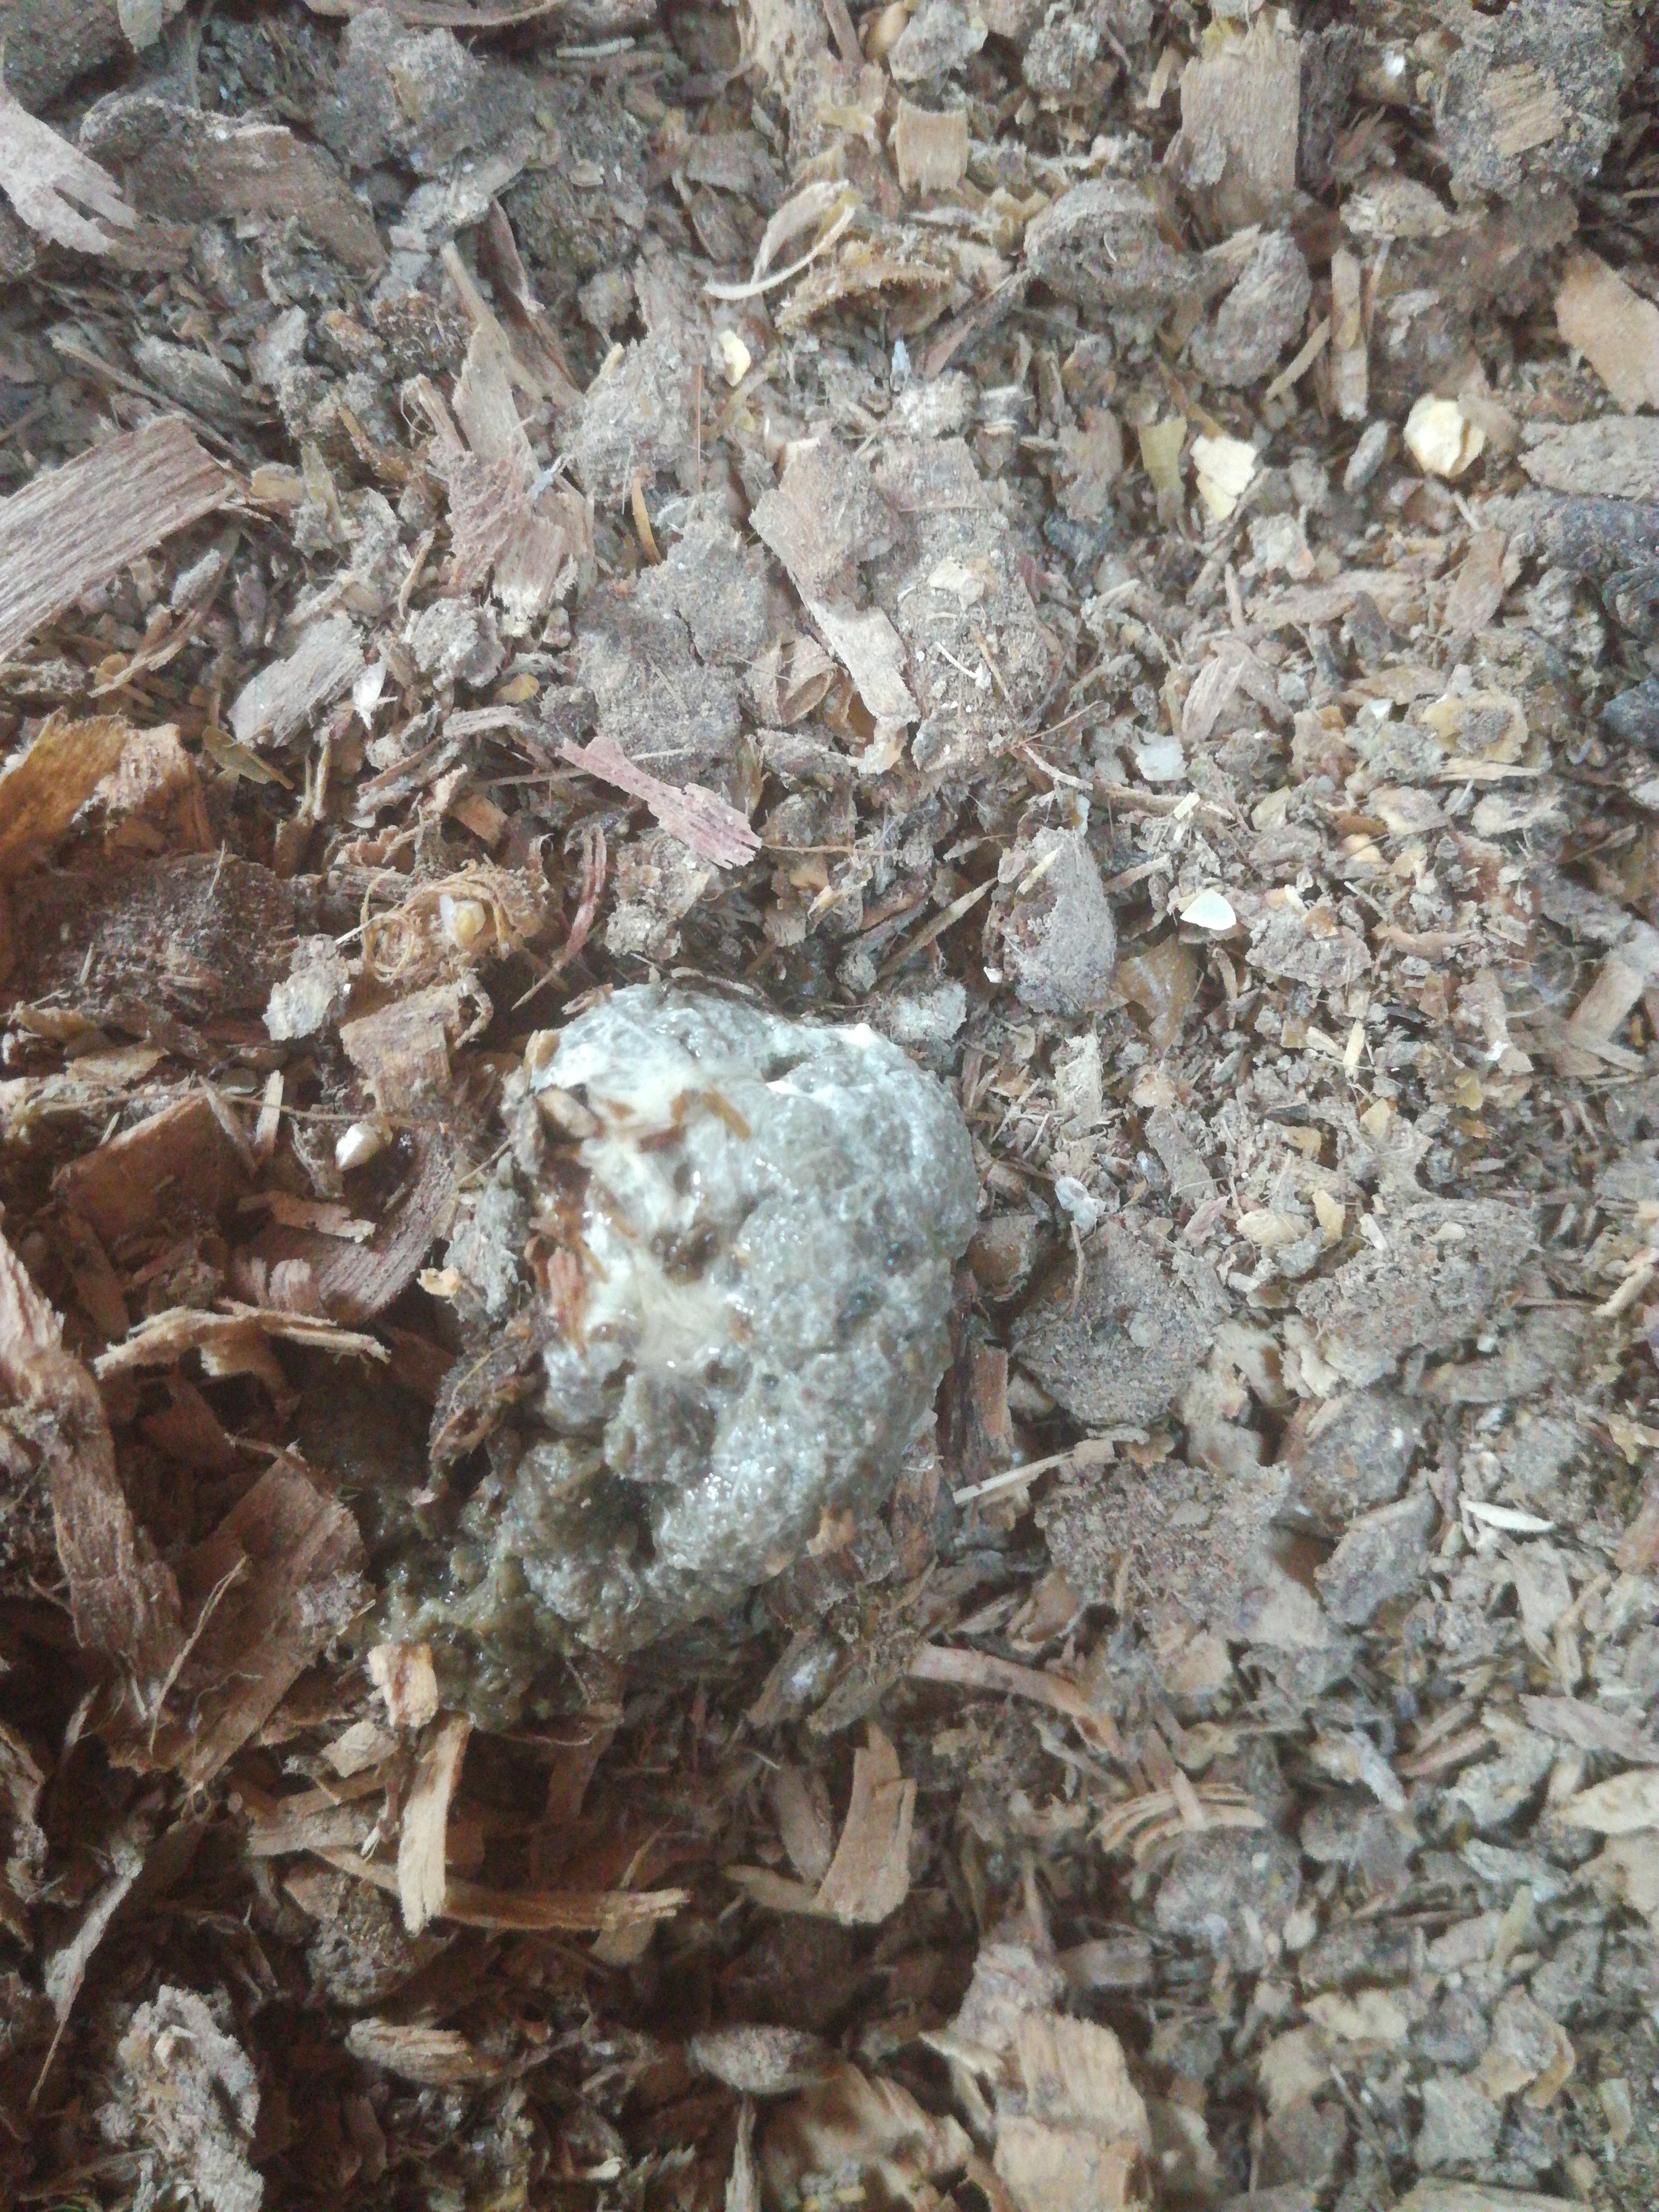
PCR-confirmed diagnosis: Healthy